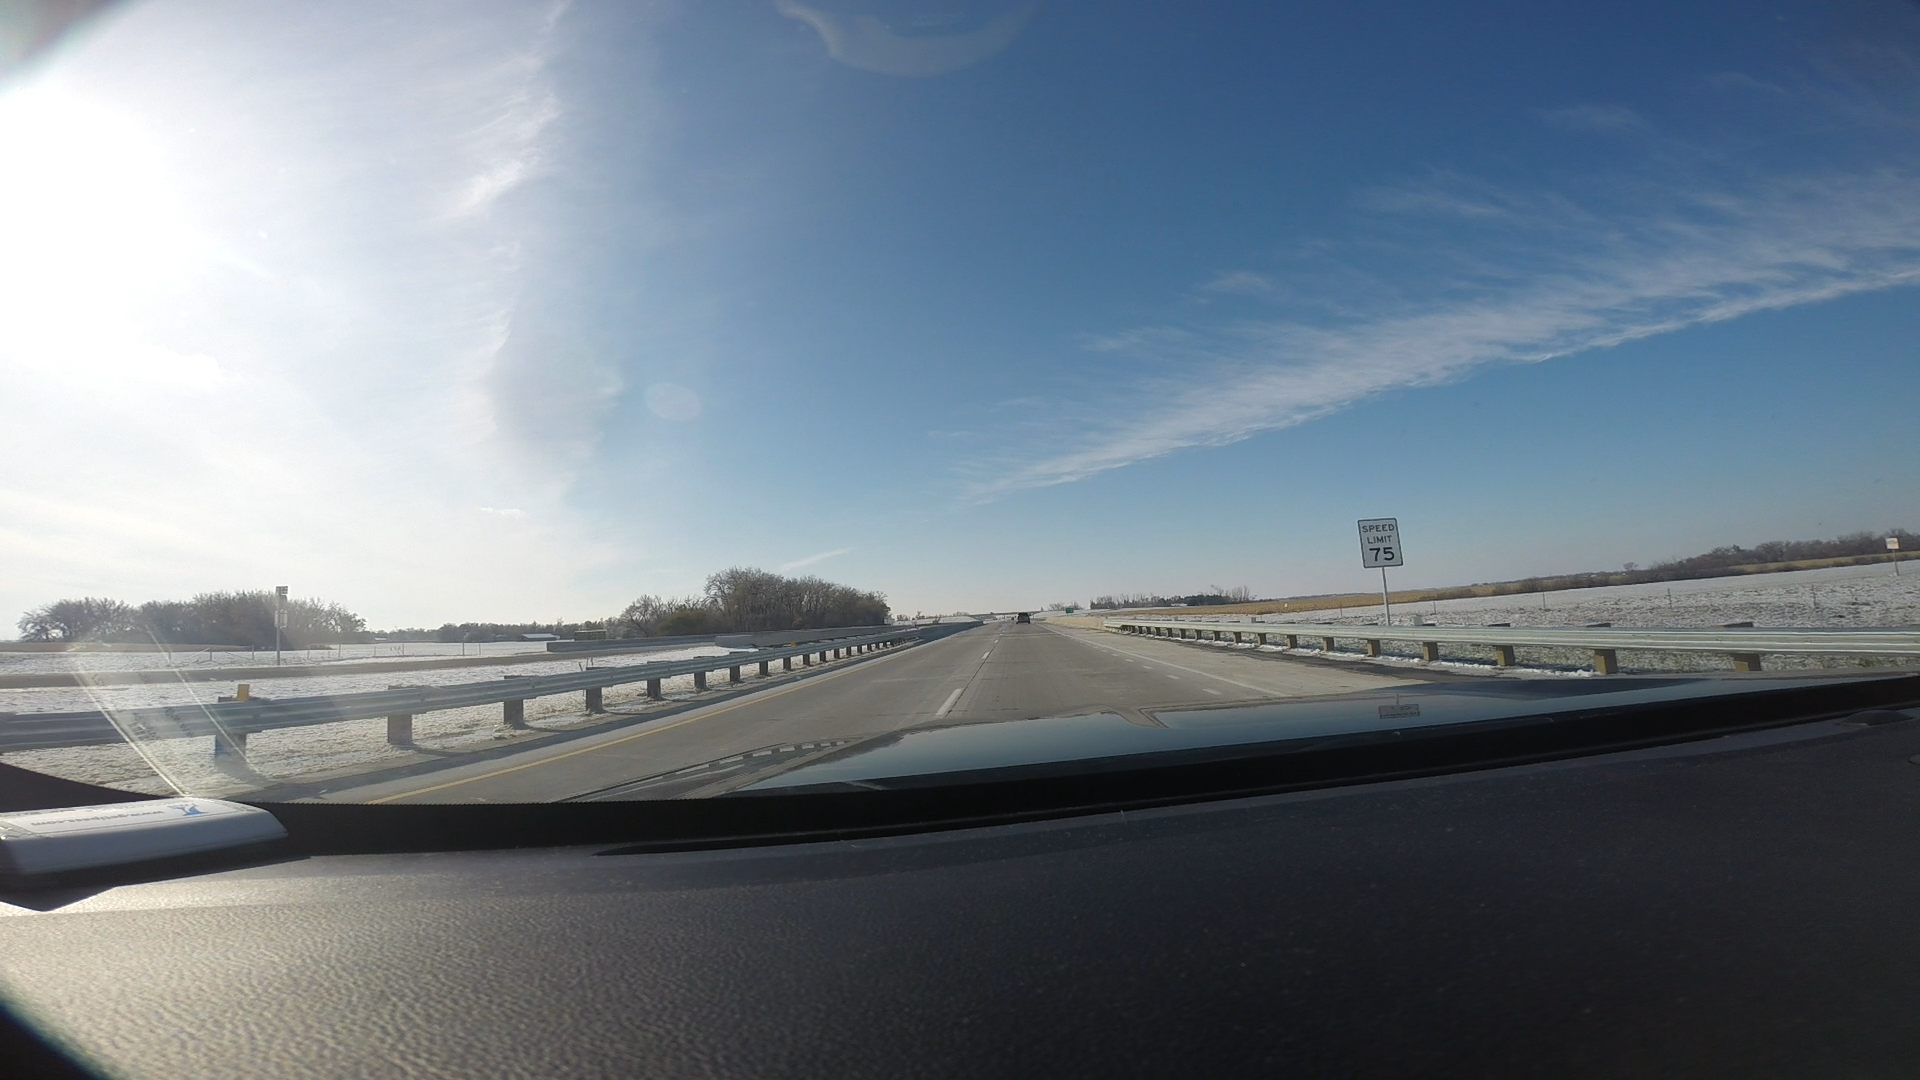
Speed limit sign label: mph75